Pachinko

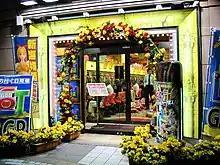
The entrance to a pachinko parlor in Shibuya, Tokyo, Japan

To play pachinko, players get a number of metal balls by inserting cash or cards directly into the machine they want to use. They then shoot the balls into the machine. Older pachinko machines use a spring-loaded lever for shooting balls individually; while later ones use a round knob, controlling the strength of a mechanically fired plunger that shoots the balls. The balls fall vertically through an array of pins, levers, cups, traps and obstacles until they enter a payoff target or reach the bottom of the playfield.